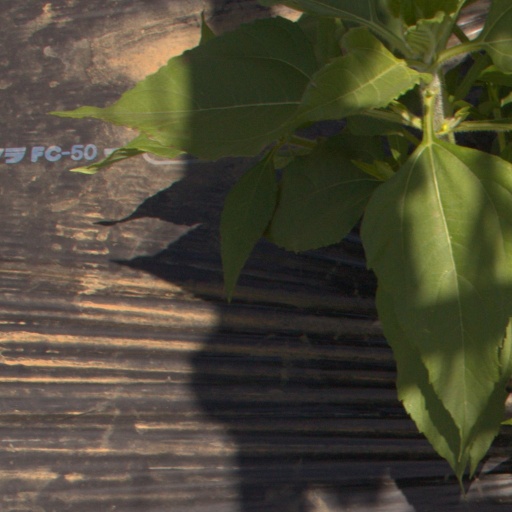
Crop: Jerusalem artichoke